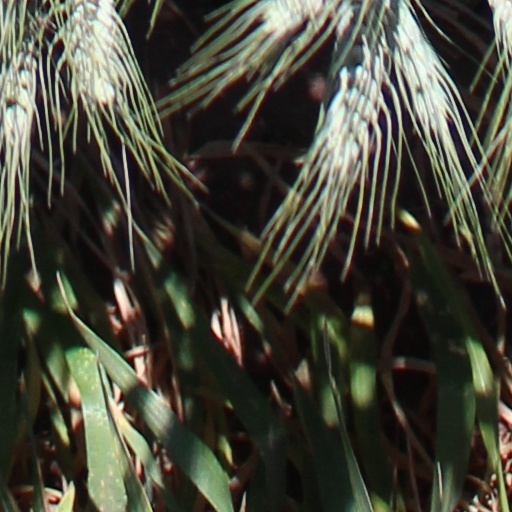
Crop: wheat